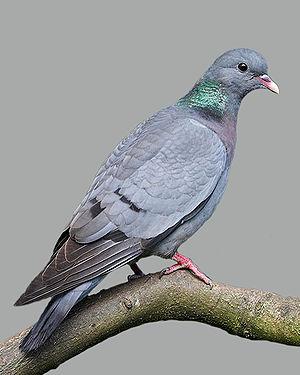
Le Pigeon colombin est une espèce d'oiseau paneuropéen essentiellement présent en Europe, qui est en forte régression dans certains pays, semble-t-il parce que son habitat l'est aussi, ainsi que certaines de ses sources de nourriture dans les zones d'agriculture intensive.
Les noms de couleur tourterelle, gris tourterelle, gris pigeon, colombin, gorge de pigeon, etc. sont des dénominations de fantaisie en usage dans le domaine de la mode, d'après l'aspect du plumage d'oiseaux de la famille des Columbidae, dont les couleurs, très variables, ne peuvent servir de référence.
Le Site de Grand Intérêt Biologique des Viviers, plus connu sous le nom de Terril des Viviers est un ancien site de charbonnage s'étendant à l'est de Gilly, section de la ville de Charleroi.
Doulaincourt-Saucourt est une commune française située dans le département de la Haute-Marne, en région Grand Est. La commune est formé en 1972 par la fusion des communes de Doulaincourt, devenue chef-lieu de la commune, et de Saucourt-sur-Rognon, devenue commune associée. En 2010, la commune de Doulaincourt-Saucourt a pris le statut de commune nouvelle, Doulaincourt et Saucourt devenant des communes déléguées.